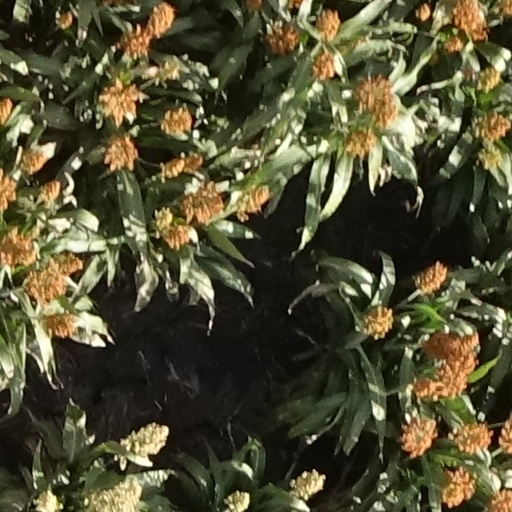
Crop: sorghum